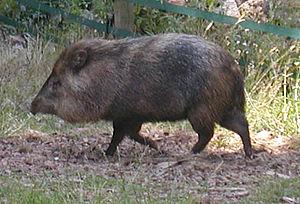
En Argentine, on appelle Impenetrable ou El Impenetrable une grande région vierge de 6 000 000 d'hectares, située dans la plaine du Chaco occidental, au nord-ouest de la province du Chaco. Elle comprend aussi une partie de la province de Salta, de la province de Santiago del Estero, et de celle de Formosa. Elle est délimitée par le Río Teuco, et le Río Bermejo et traversée par le Bermejito. À la fin du XIXᵉ siècle, les Tobas s'y étaient réfugiés.